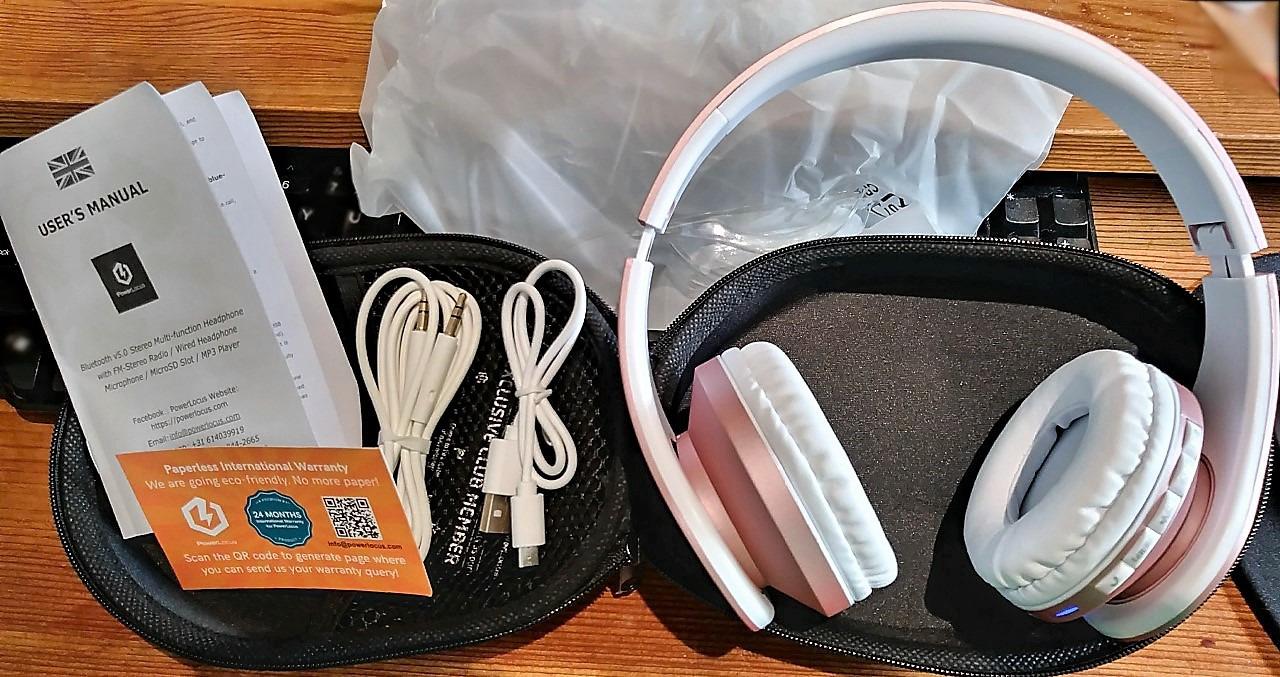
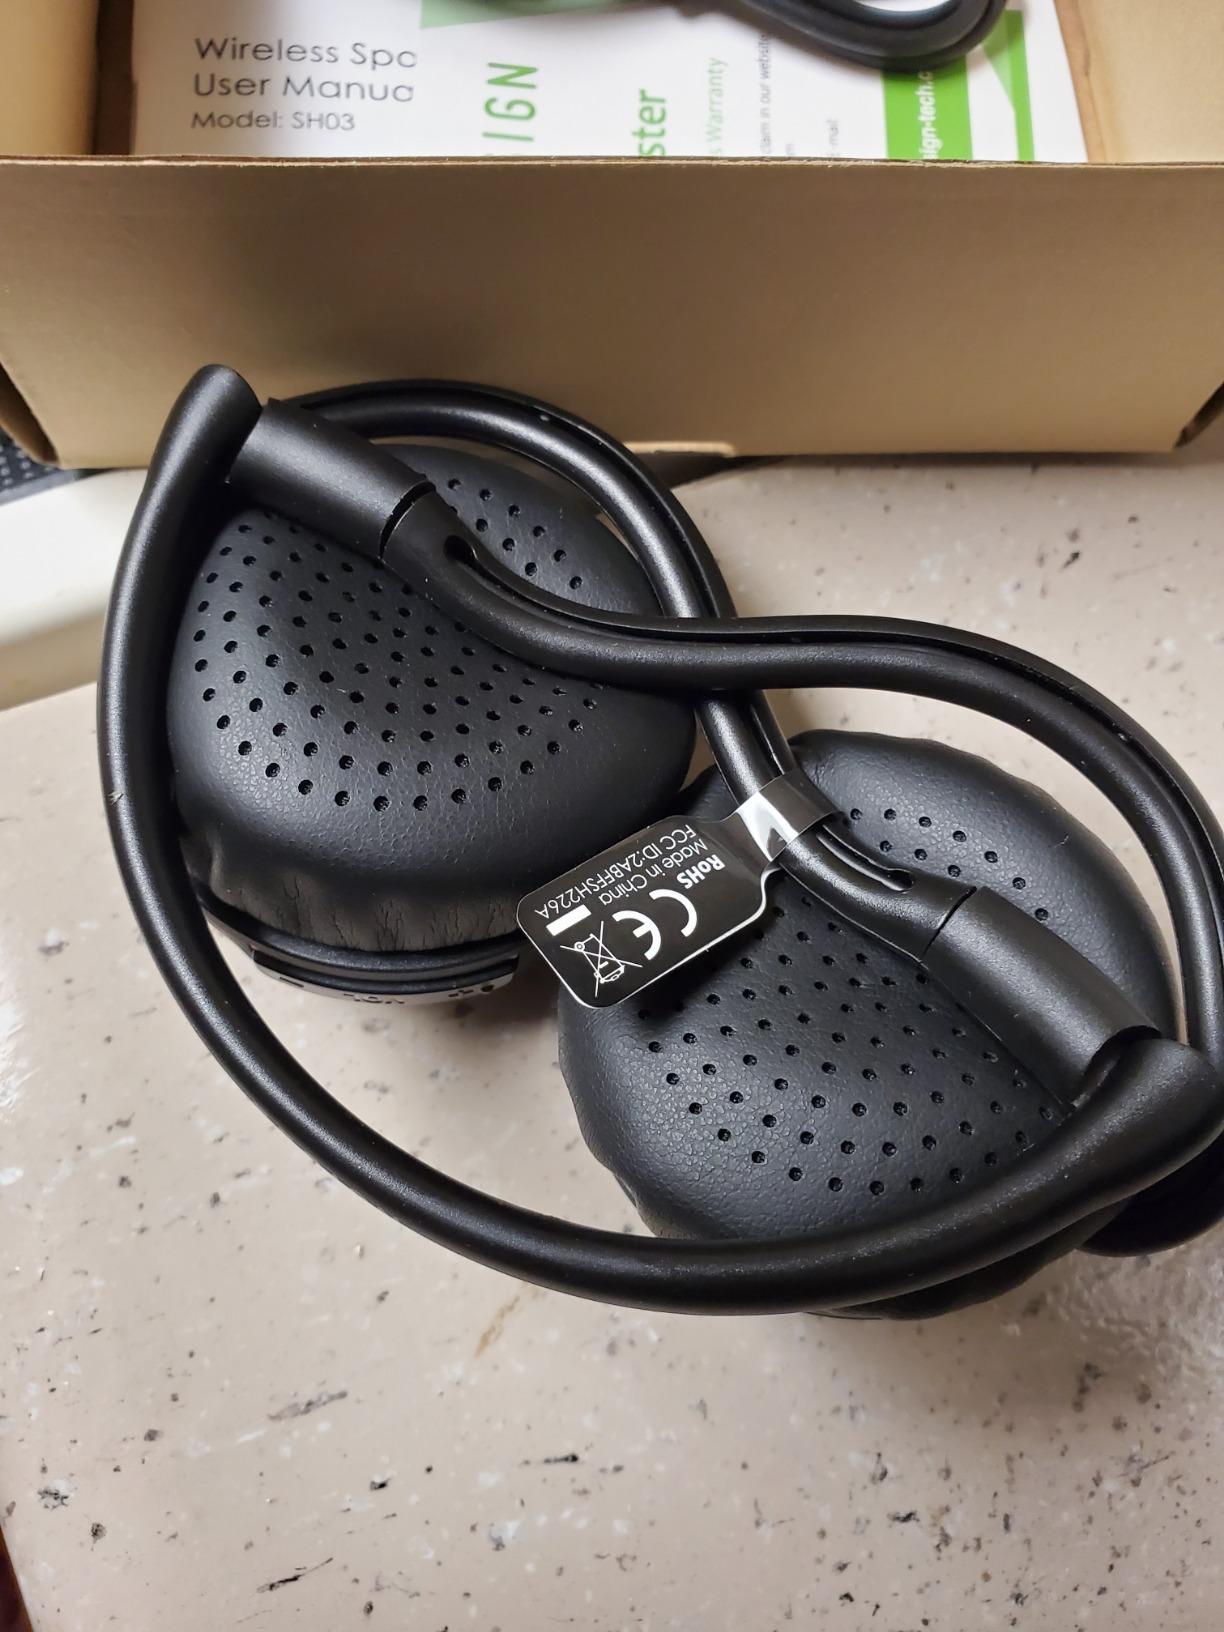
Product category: headphones
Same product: no